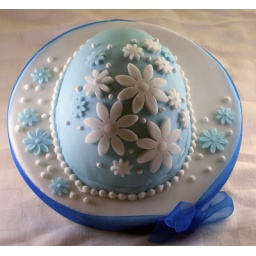
rich fruit cake covered in marzipan and decorated with sugarpaste flowers